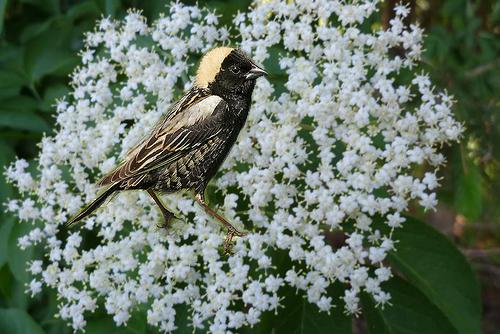
Bird species: Bobolink
Bird type: landbird
Background: land